Tamburlaine

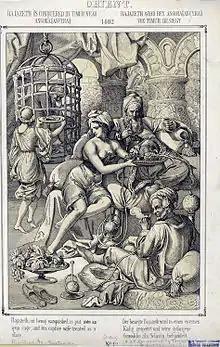
"Bajazeth is encaged, while his captive wife is treated as a slave" (1860) by Peter Johann Nepomuk Geiger

While it is likely that "Tamburlaine" was still revived in the large playhouses, such as the Red Bull Theatre, that catered to traditional audiences, there is no surviving record of a Renaissance performance after 1595. "Tamburlaine" suffered more from the change in fashion than did Marlowe's other plays like "Doctor Faustus" or "The Jew of Malta" of which there are allusions to performances. Edward Phillips, in his "Theatrum Poetarum" (1675), is so unfamiliar with the play that he attributes its writing to Thomas Newton. A further sign of the obscurity this one-time audience favourite had fallen into is offered by playwright Charles Saunders. Having written his own play in 1681 on Tamburlaine, he was accused by critics of having plagiarised Marlowe's work, to which he replied,